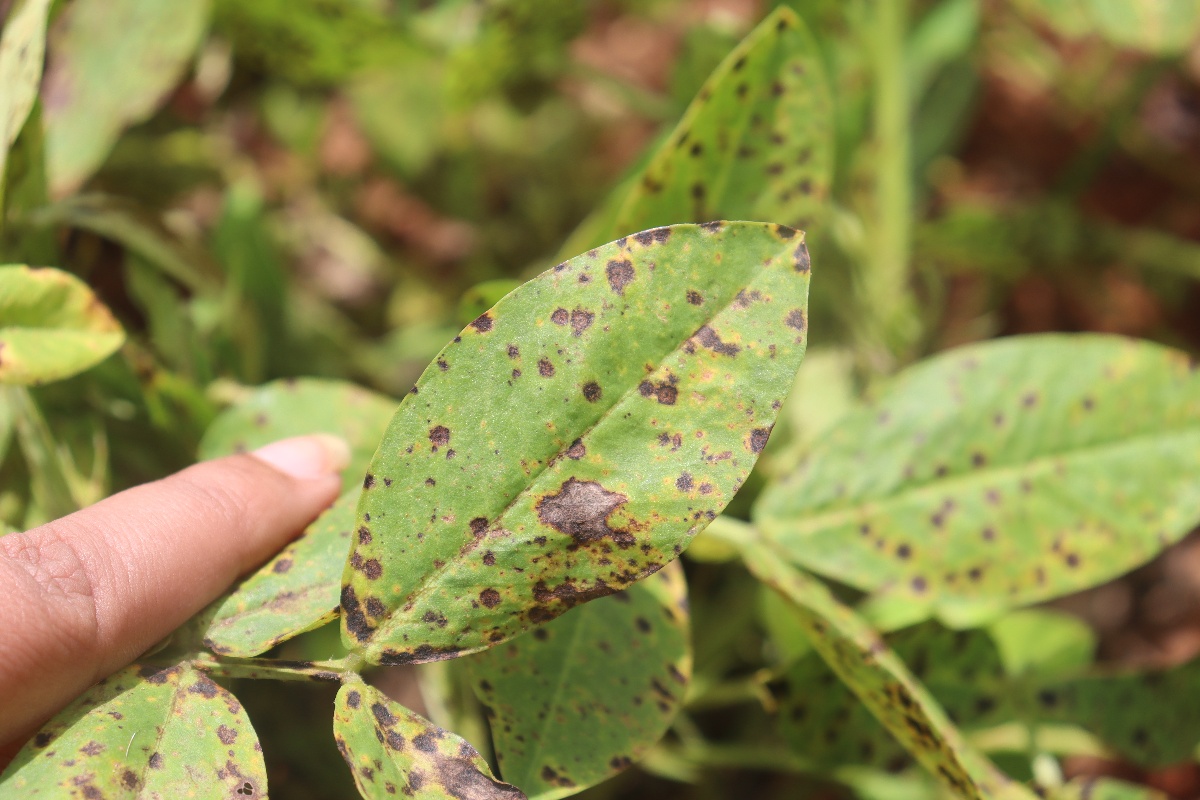
Label: late leaf spot